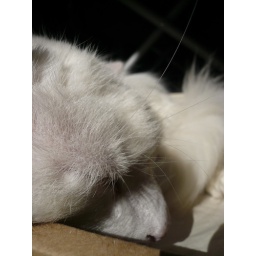
cat parts in a box